Larry Siemering

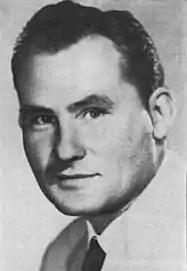

Lawrence Edwin Siemering (November 24, 1910 – July 27, 2009) was an American football player and coach. He played college football at the University of San Francisco and professionally in the National Football League (NFL) with the Boston Redskins in 1935 and 1936. Siemering served as the head football coach at the University of the Pacific in Stockton, California from 1947 to 1951 and at Arizona State University in 1951, compiling a career college football coached record of 41–8–4. He also was the head coach of the Canadian Football League's Calgary Stampeders in 1954. In all, Siemering's football career as a player and coach lasted more than forty years. At the time of his death, he was the oldest surviving professional football player at 98 years of age.